Egyptian revolution of 1952

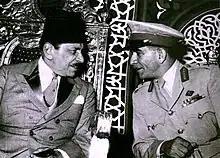
Prime minister Ali Maher and the RCC leader Mohammad Naguib in 1952

The strategic value of the Suez Canal was too valuable for Britain in the Cold War to completely surrender. In a dramatic move, the Wafd abrogated the 1936 treaty in 1951. Anti-British demonstrations morphed into a small guerrilla war on the canal; 'liberation battalions' battled British forces. The government was rapidly losing control over the situation, as students on the Islamist right and socialist left ignited an inferno of non-violent strikes and violent battles. On January 25, 1952, seven thousand British troops ordered the Egyptian police at Ismalia to surrender their weapons. When the police refused, the resulting Battle of Ismalia left 56 Egyptians and 13 British dead. The next day, a series of riots engulfed Cairo. The Egyptian masses torched 750 foreign-owned stores, causing around 40-50 million Egyptian Pounds worth of damage. Black Saturday was the end for the Wafd; al-Nahhas was dismissed on the next day.